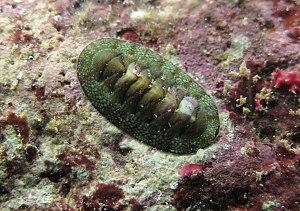
Chiton mauritianus à la Réunion.
L'île de La Réunion est un département d'outre-mer français situé dans le sud-ouest de l'océan Indien.